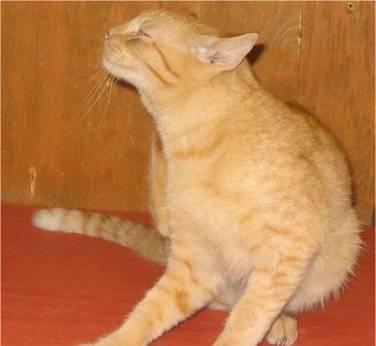
cat